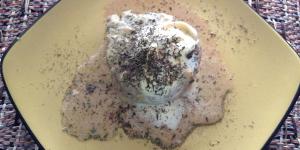
lomo de res al vino con crema